Partnership for Global Infrastructure and Investment

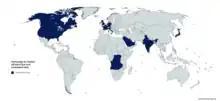
Map of The Member States of The Partnership for Global Infrastructure and Investment

The Partnership for Global Infrastructure and Investment (PGII or PGI) is a collaborative effort by Group of Seven (G7) to fund infrastructure projects in developing nations based on the trust principles of the Blue Dot Network. It is intended to be the bloc's counter to China's Belt and Road Initiative and a key component of the "Biden Doctrine".